American marten

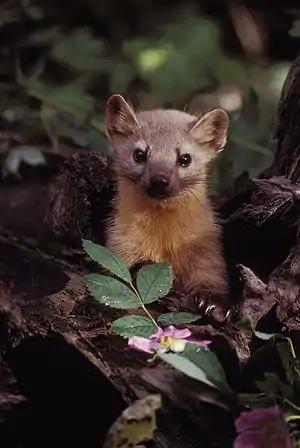
American marten displaying its characteristic light-colored throat

American marten activity patterns vary by region, though in general, activity is greater in summer than in winter. American marten may be active as much as 60% of the day in summer but as little as 16% of the day in winter In north-central Ontario individuals were active about 10 to 16 hours a day in all seasons except late winter when activity was reduced to about 5 hours a day. In south-central Alaska, American marten were more active in autumn (66% active) than in late winter and early spring (43% active).